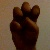
The image shows a hand gesture representing the letter 'E' in Indian Sign Language.